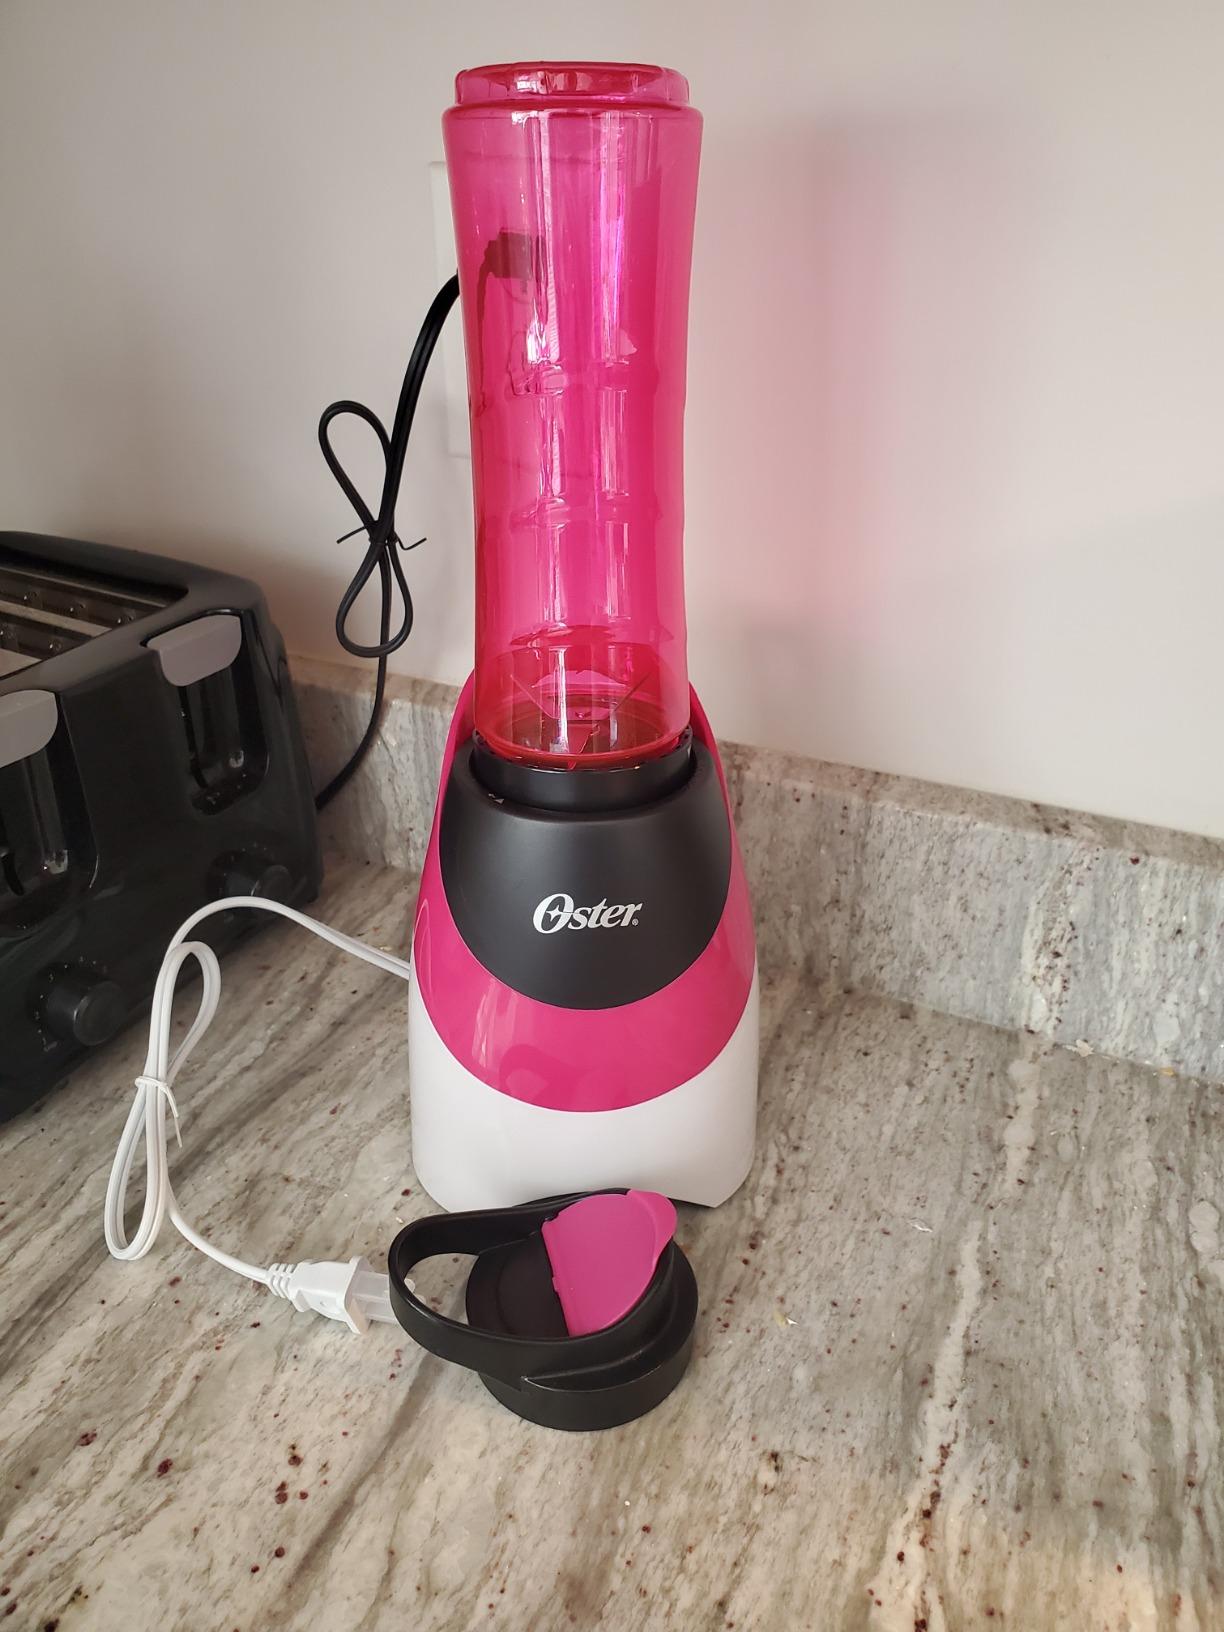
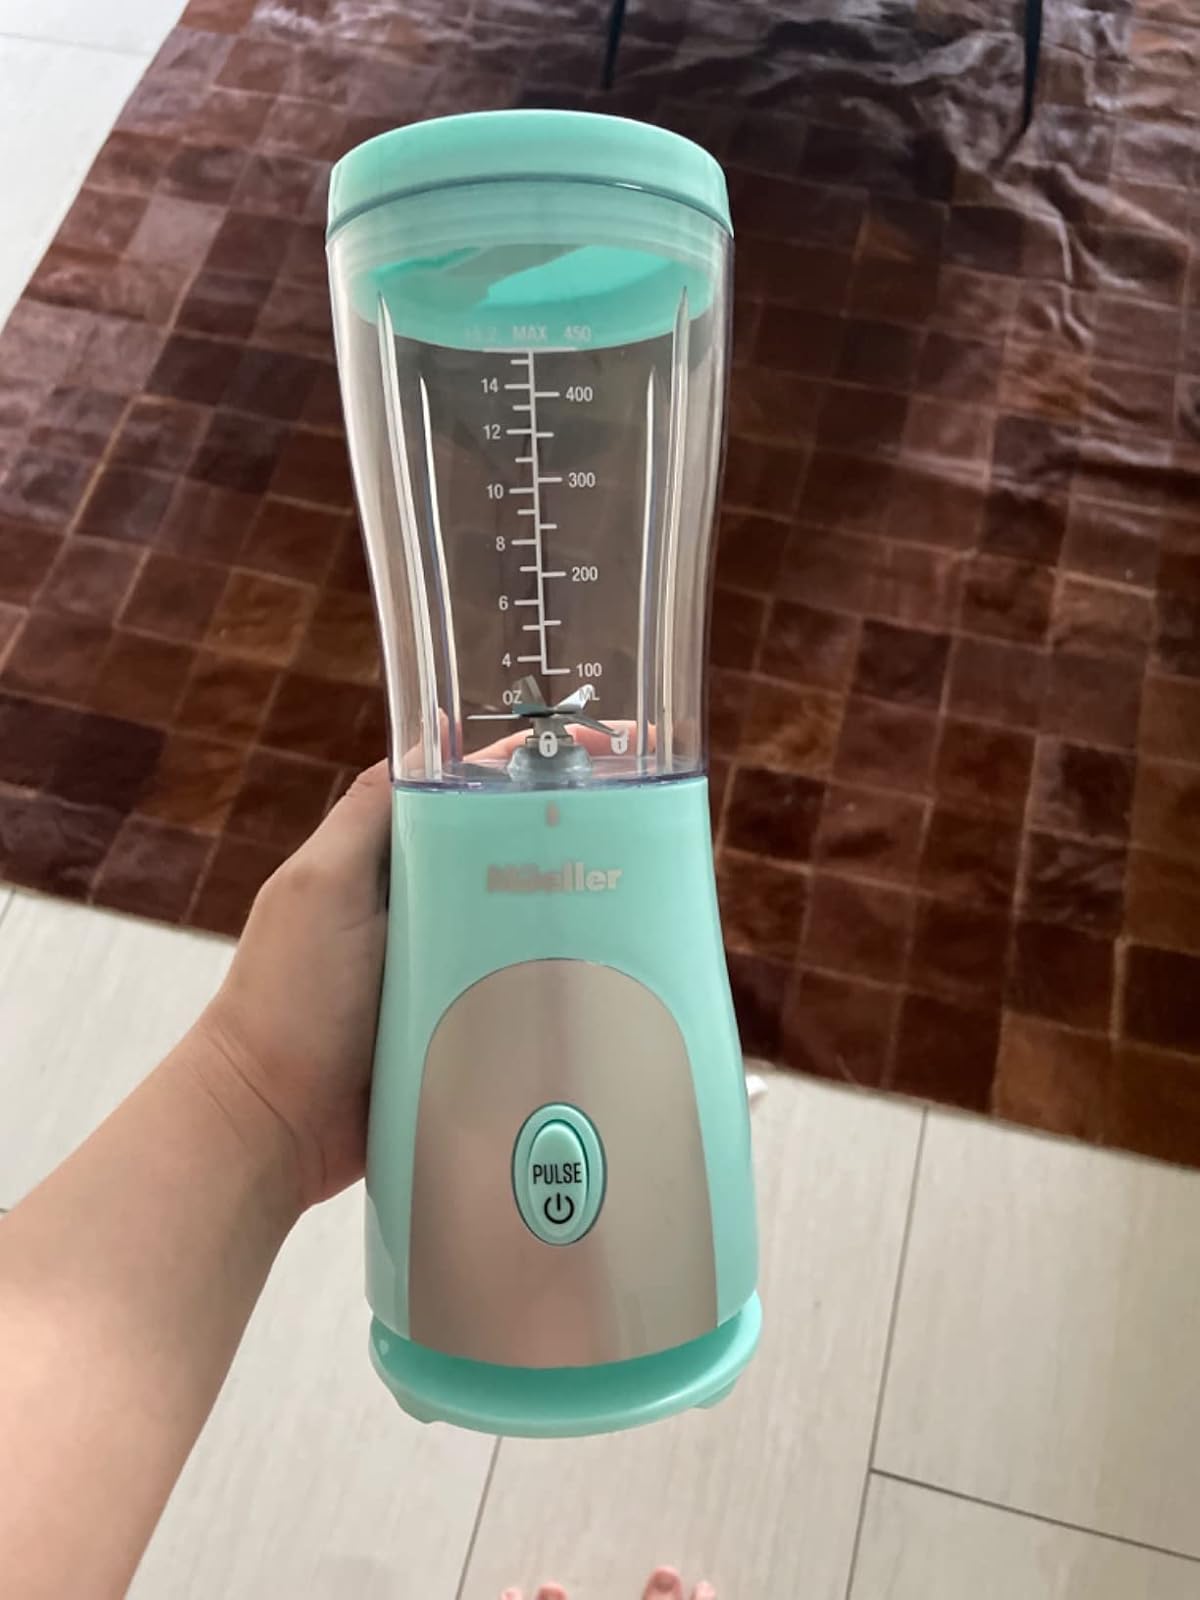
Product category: items_blender
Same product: no